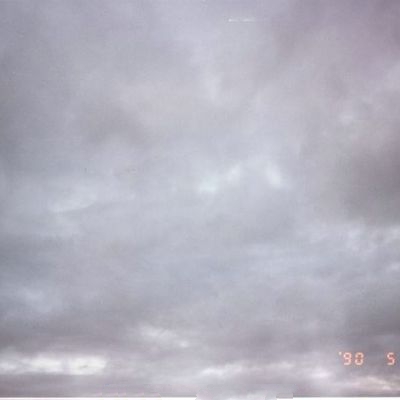
Cloud type: Stratocumulus (Sc)